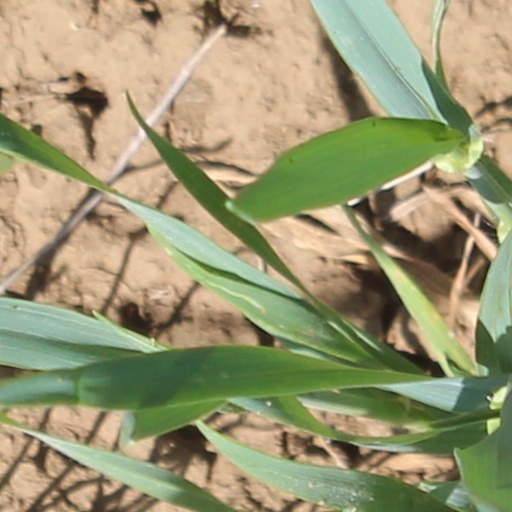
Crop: wheat